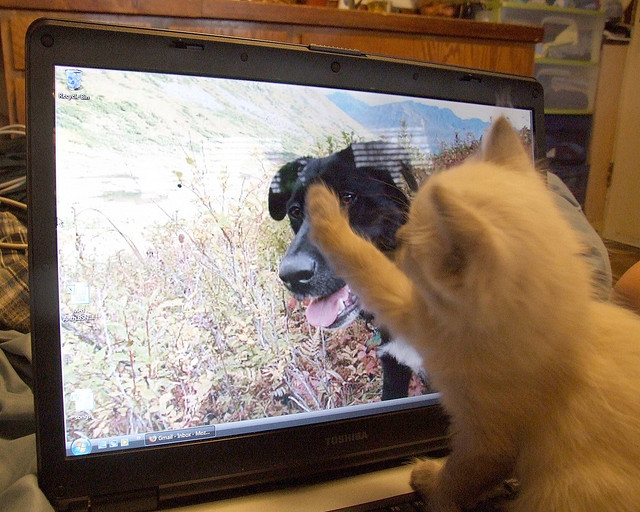
user: Given an image and a question. Answer the question in a short answer. Question: Which brand of tv is seen in this picture? Short Answer:
assistant: toshiba